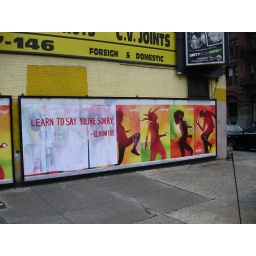
Paint on paper pasted on billboard by street artist ELBOW-TOE.